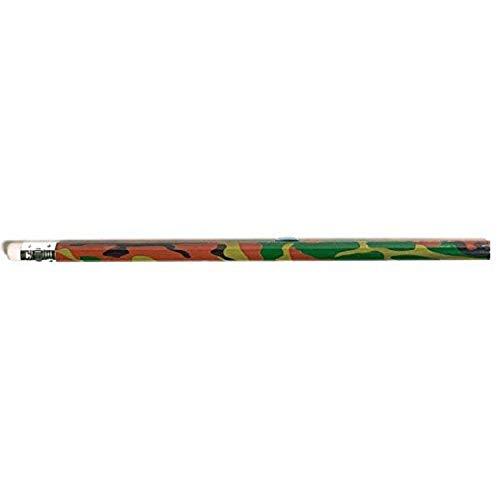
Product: Camouflage Pencils, Party Favor
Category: Toys & Games | Party Supplies | Party Favors
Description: Camouflage design wraparound the pencils.
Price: $12.38
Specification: ProductDimensions:0.3x4.2x9.3inches|ItemWeight:0.32ounces|ShippingWeight:2.4ounces(Viewshippingratesandpolicies)|DomesticShipping:ItemcanbeshippedwithinU.S.|InternationalShipping:ThisitemcanbeshippedtoselectcountriesoutsideoftheU.S.LearnMore|ASIN:B001Q5M97K|Itemmodelnumber:390552|Manufacturerrecommendedage:3yearsandup